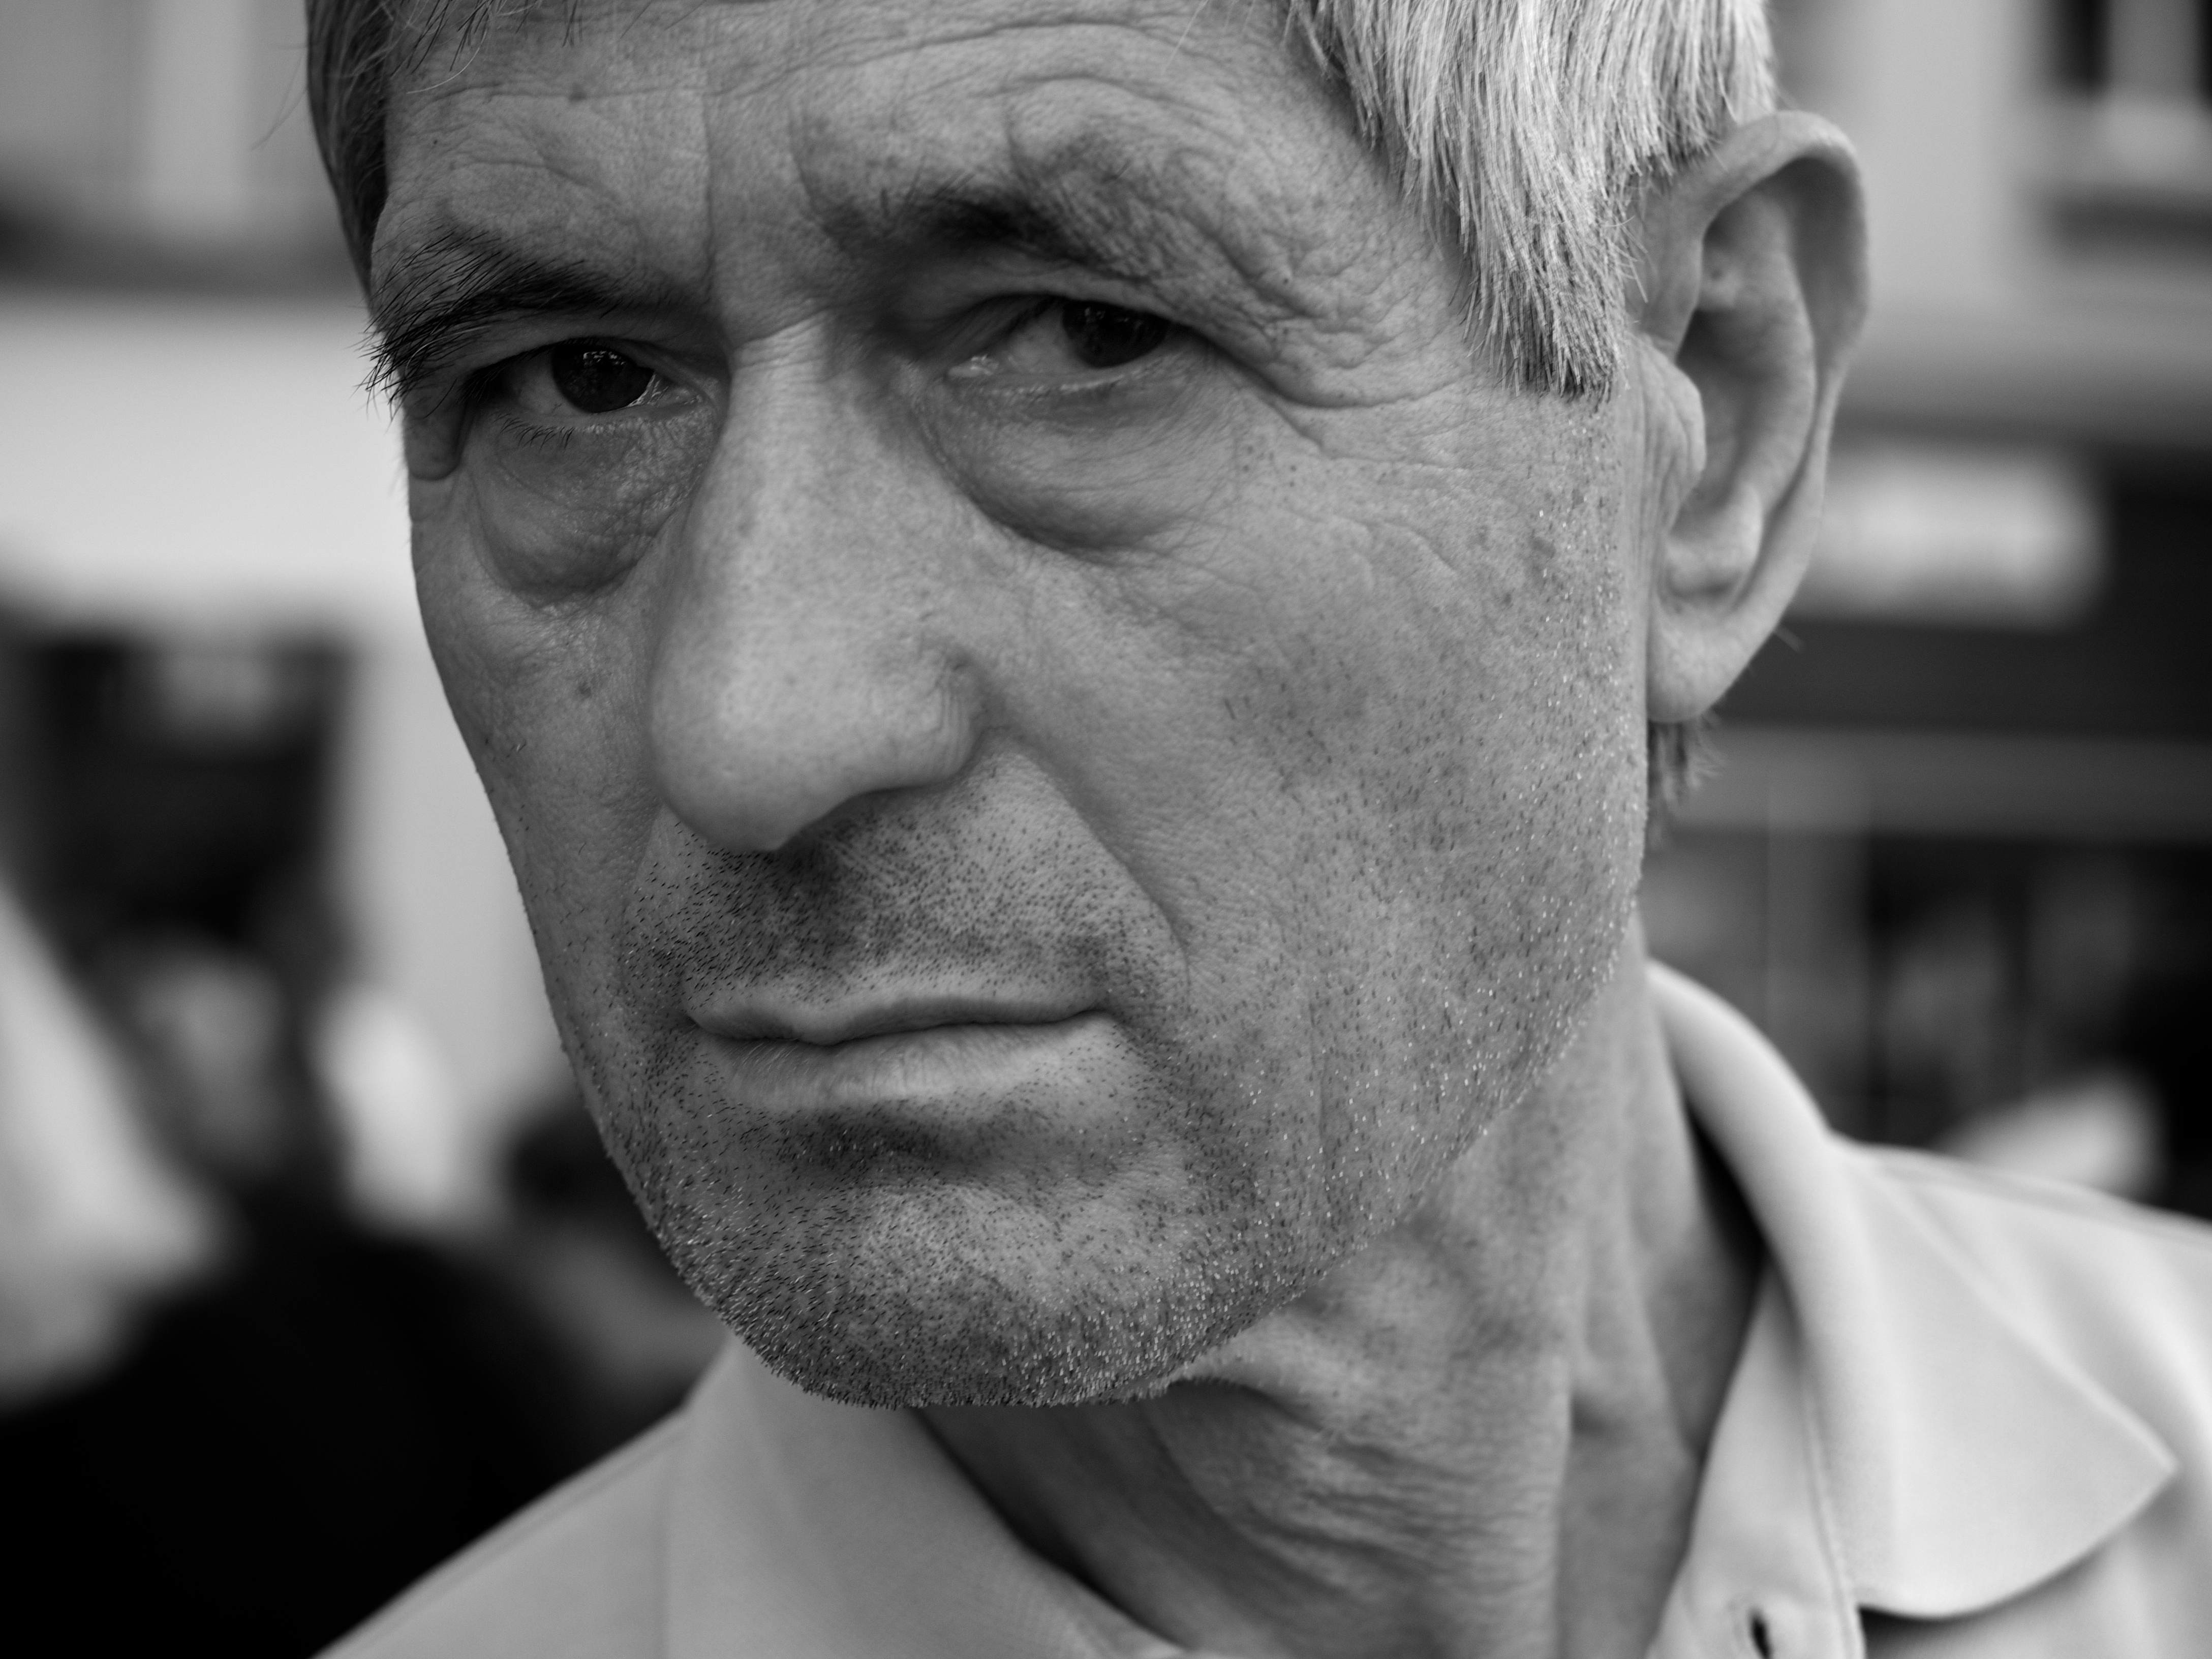
man, person, black and white, white, street, photography, ebook, male, portrait, training, black, monochrome, facial expression, smile, senior citizen, close up, streetphotography, flickr, face, thomas, video, eye, head, olympus, omd, fuji, leica, monochrom, leuthard, hcb, thomasleuthard, streettogs, monochrome photography, portrait photography, facial hair